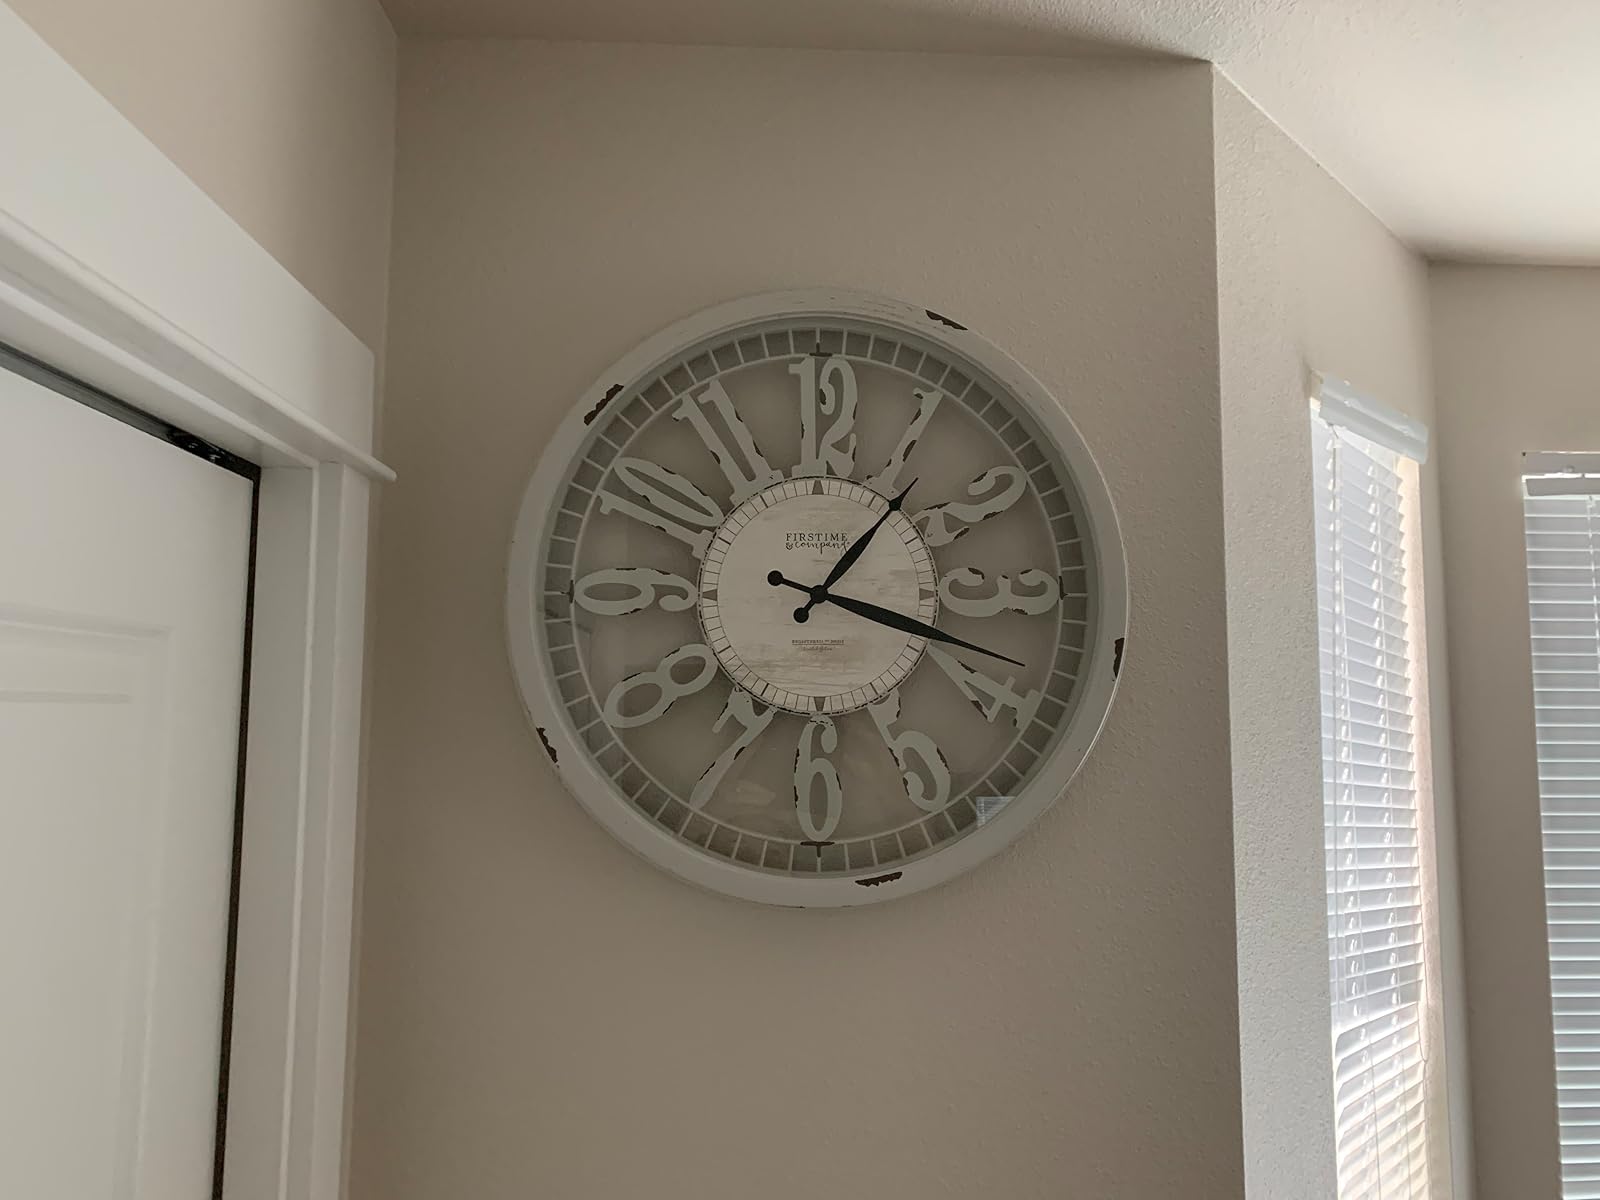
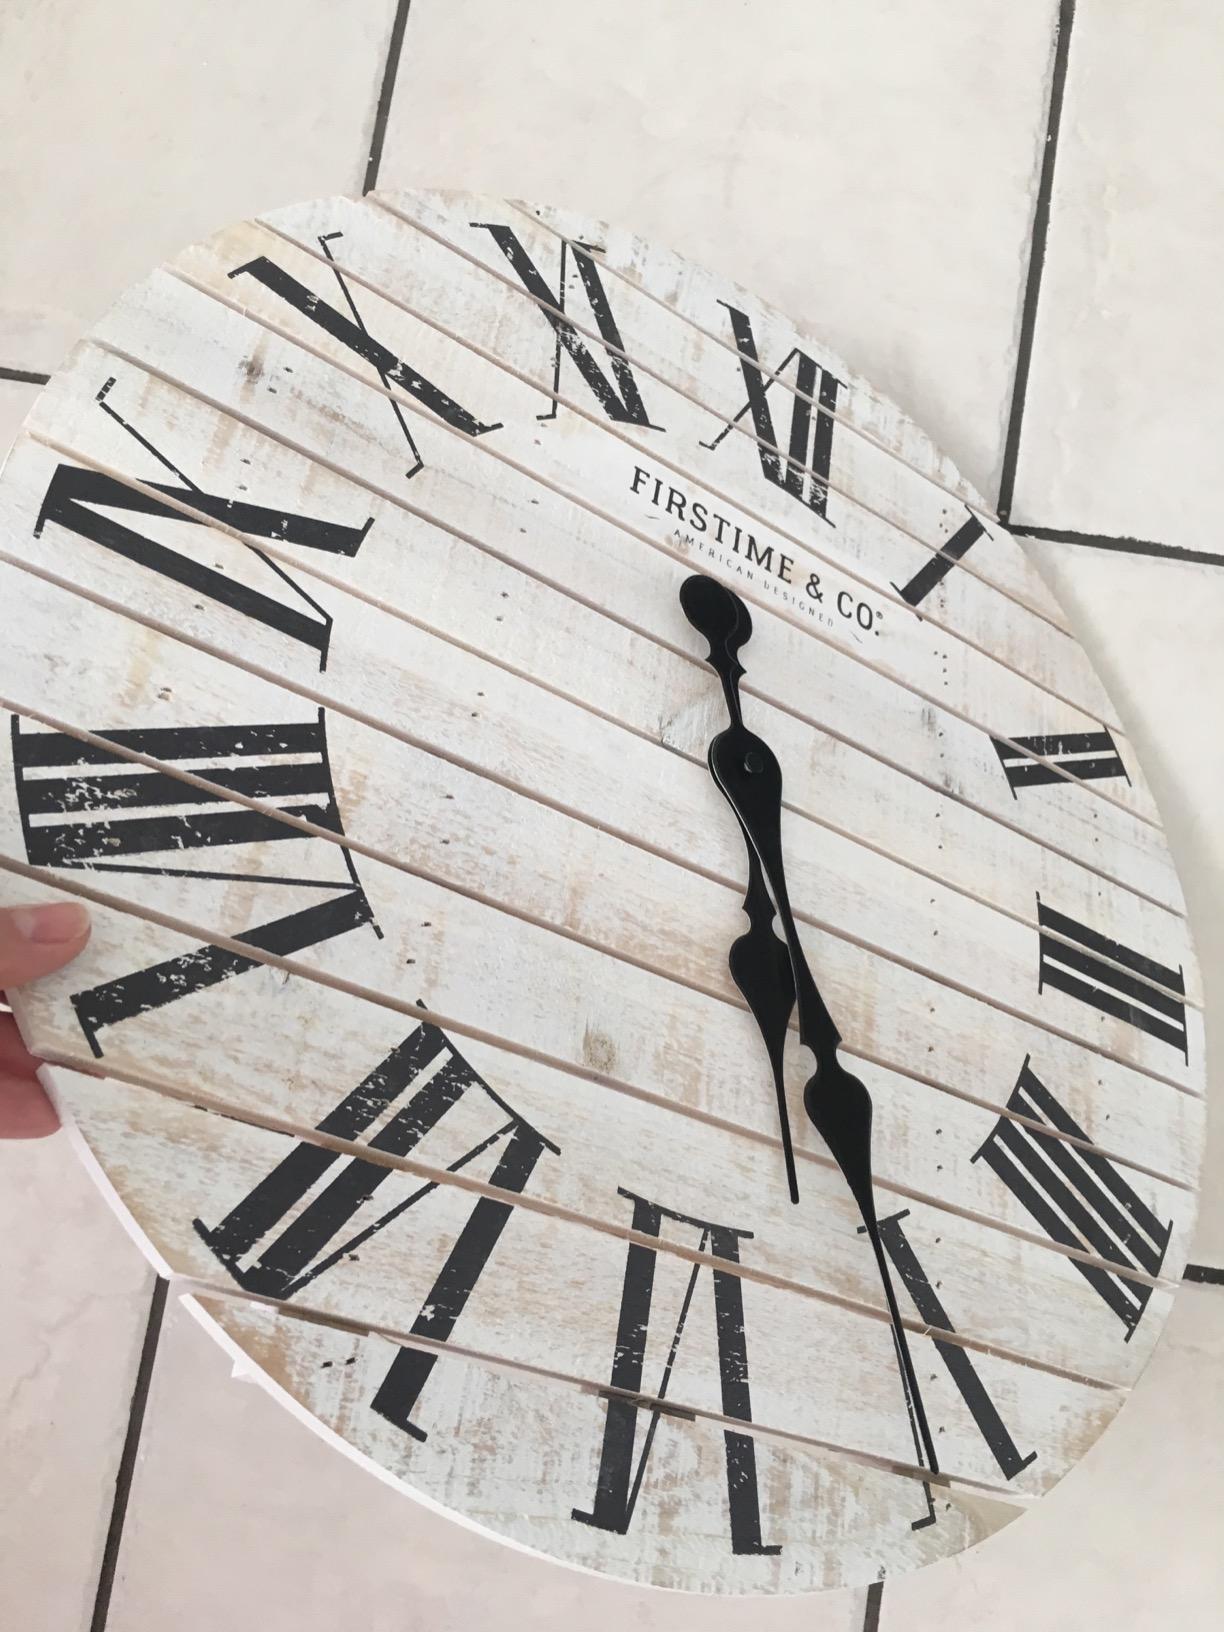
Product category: clock
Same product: no